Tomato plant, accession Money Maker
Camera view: bottom (45 deg); turntable rotation: 150 degrees
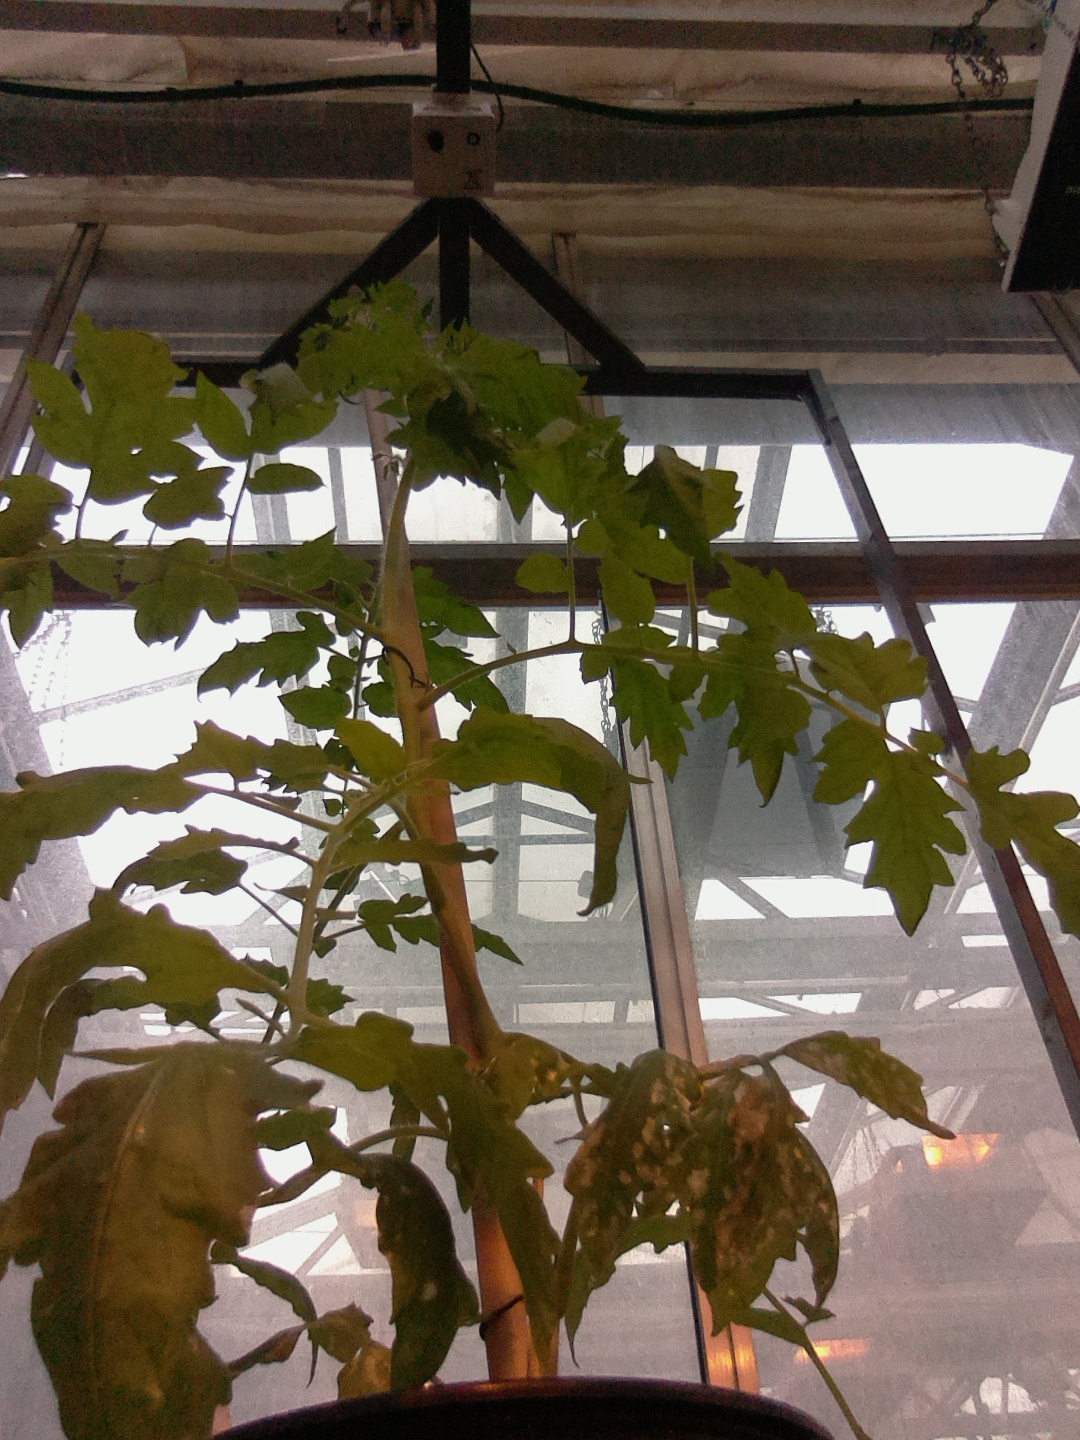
BBCH growth stage 60: First flowers open